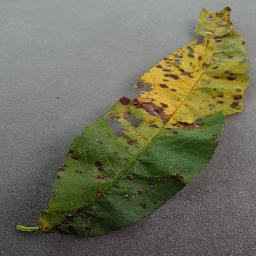
Label: Peach___Bacterial_spot